Chimney Fire

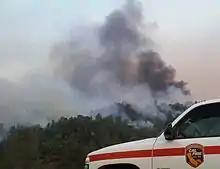
Smoke rises from the Chimney Fire on August 14.

The Chimney Fire was a wildfire in the Santa Lucia Range, within San Luis Obispo County, California. The fire temporarily closed Hearst Castle to tourists and also forced the closure of Highway 1 along the scenic Big Sur coast for a time. By the time the fire was contained on September 6, 2016, it had burned acres of land.